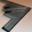
Label: airplane